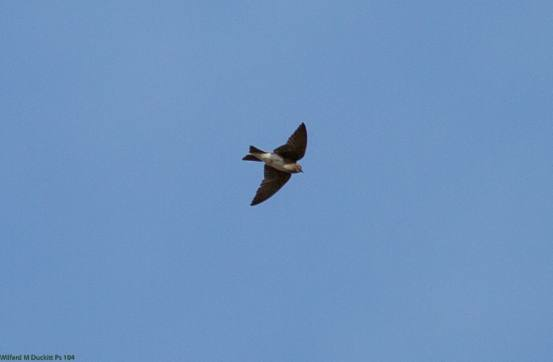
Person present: No